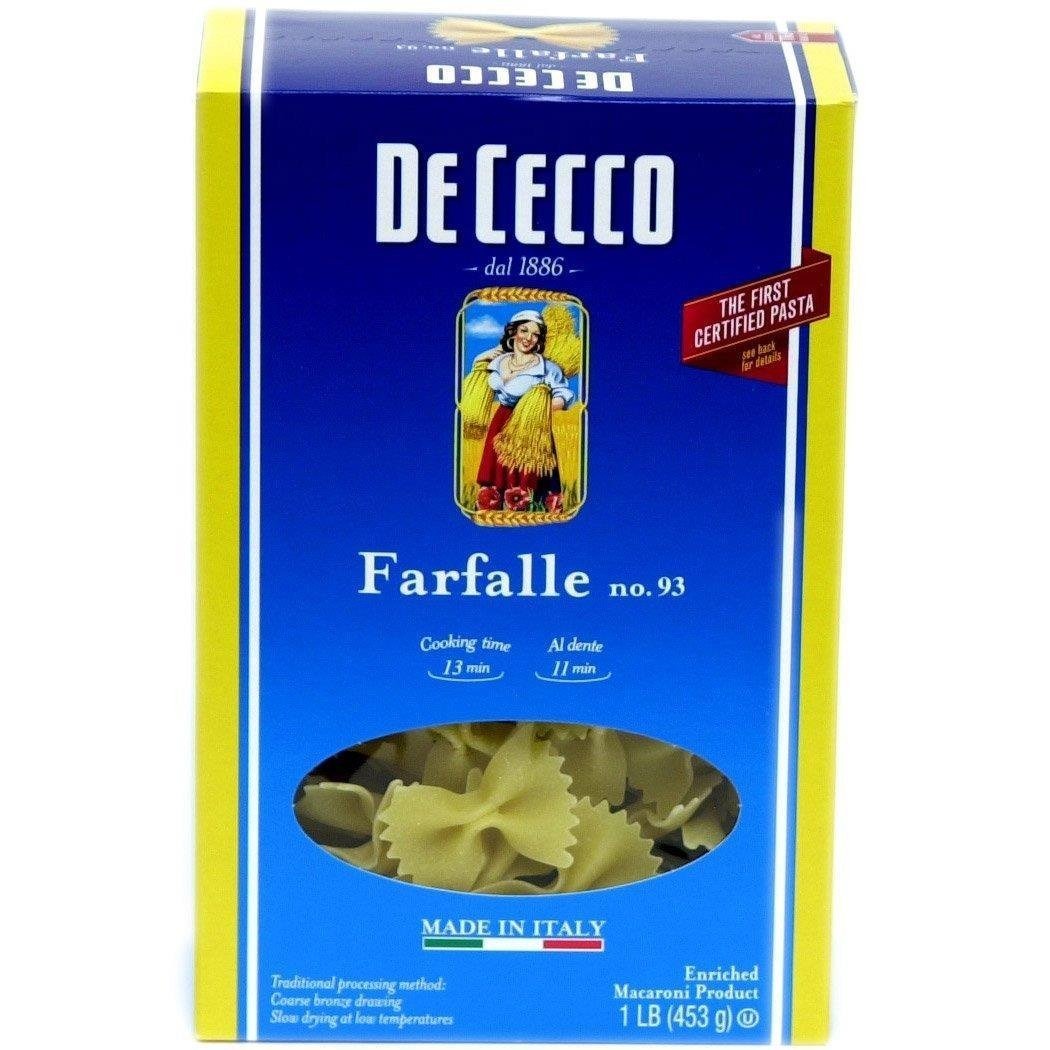
Item Name: De Cecco Pasta Farfalle No. 93, 16 oz
Bullet Point 1: 16 Ounces
Bullet Point 2: Serving Size:
Product Description: Grocery
Value: 320.0
Unit: Fl Oz

Price: 4.5